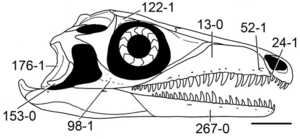
Prolacerta est un genre éteint de reptiles archosauromorphes ayant vécu au Trias inférieur.